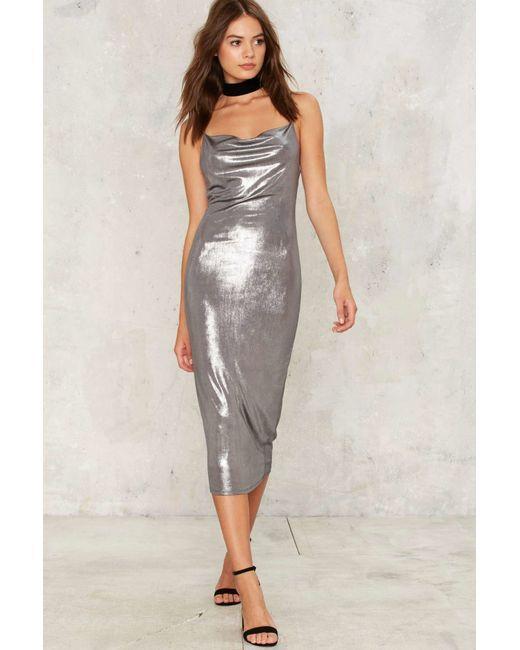
Damen silber satin kleid kleid party